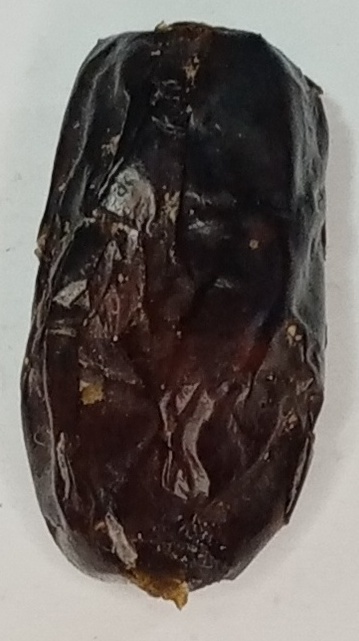
Variety: gajar
Size: large
Grade: grade-1